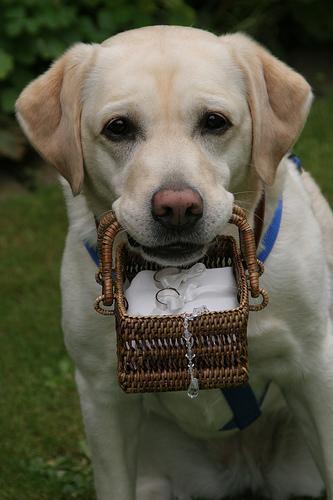
Labrador_retriever